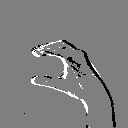
ASL letter: c